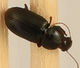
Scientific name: Discoderus parallelus
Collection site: Central Plains Experimental Range NEON (CPER), plot CPER_003